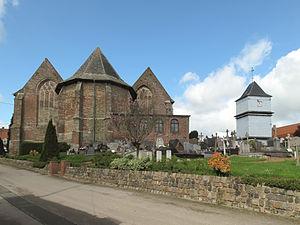
Eecke, l'église Saint Wulmar et le Klockhuis
Eecke est une commune française située dans le département du Nord, en région Hauts-de-France.